Diagnostic microbiology

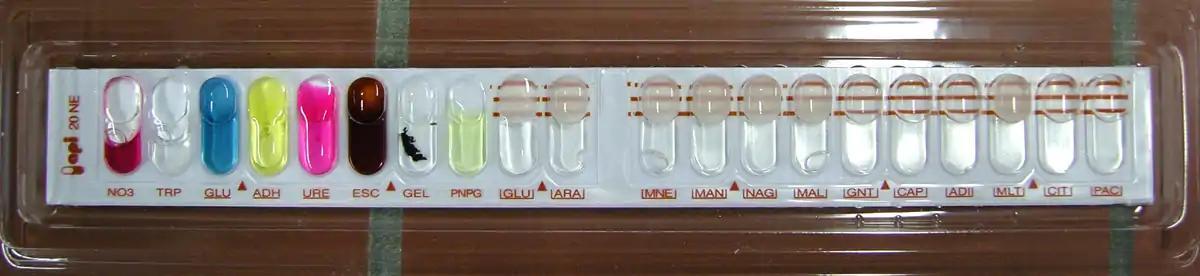
API 20NE rapid test system, one day after sample application

An analytical profile index is a fast identification system based on biochemical incubation tests. Usually, this test is used to quickly diagnose clinically relevant bacteria by allowing physicians to run about 20 tests at one time.